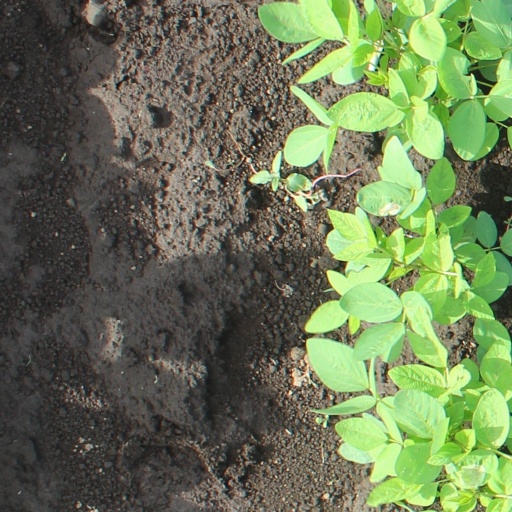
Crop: soybean